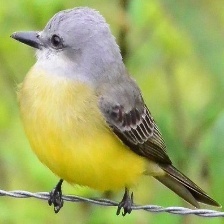
Species: TROPICAL KINGBIRD
Scientific name: TYRANNUS MELANCHOLICUS